Horatio Bottomley

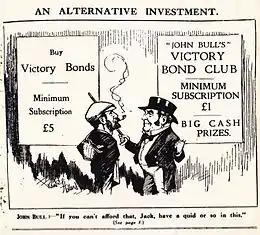
"John Bull" advertises Bottomley's "Victory Bonds" scheme, 12 July 1919.

Bottomley initially misread the international crisis that developed during the summer of 1914. After the murder of the Austrian Archduke Franz Ferdinand on 28 June in Sarajevo, allegedly with Serbian complicity, "John Bull" described Serbia as "a hotbed of cold-blooded conspiracy and subterfuge", and called for it to be wiped from the map of Europe. When Britain declared war on the Central Powers on 4 August, Bottomley quickly reversed his position, and within a fortnight was demanding the elimination of Germany. "John Bull" campaigned relentlessly against the "Germhuns", and against British citizens carrying German-sounding surnames—the danger of "the enemy within" was a persistent Bottomley theme.